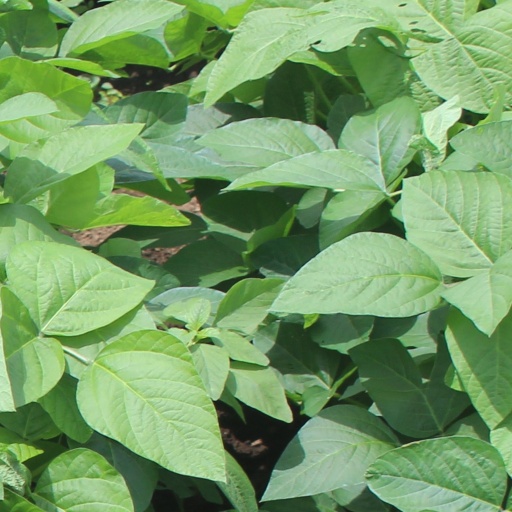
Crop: soybean